Superman: Lois and Clark

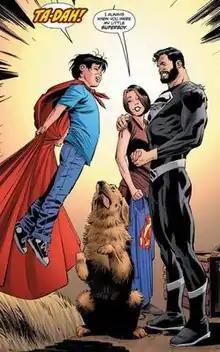
Jon with his parents in "Superman: Lois and Clark" #8

Back at home, Jon cannot believe his father is a superhero and is reading about his adventures in the newspapers; saving people and preventing disasters. Inspired by his father's heroism, Jon attempts to fly, only to fall to the ground. Lois tells Jon to wait until his powers are properly developed. Clark is reunited with his family when he returns home. Lois tells Clark that the authorities have had an advance look at her book and are making widespread arrests; Intergang is finished. Jon cannot believe his life has changed so much in the past few days. Clark and Lois take him to the basement, where they keep a chest filled with things from their own world. One of the things is Superman's old costume. Clark gives Jon the Superman cape, and he attempts to fly with success. Jon has made his first flight and his parents watch with pride. Lois tells Jon "I always knew you were my little Superboy."